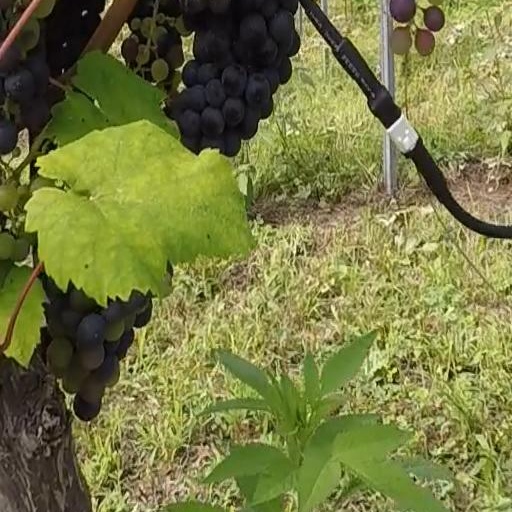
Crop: grape